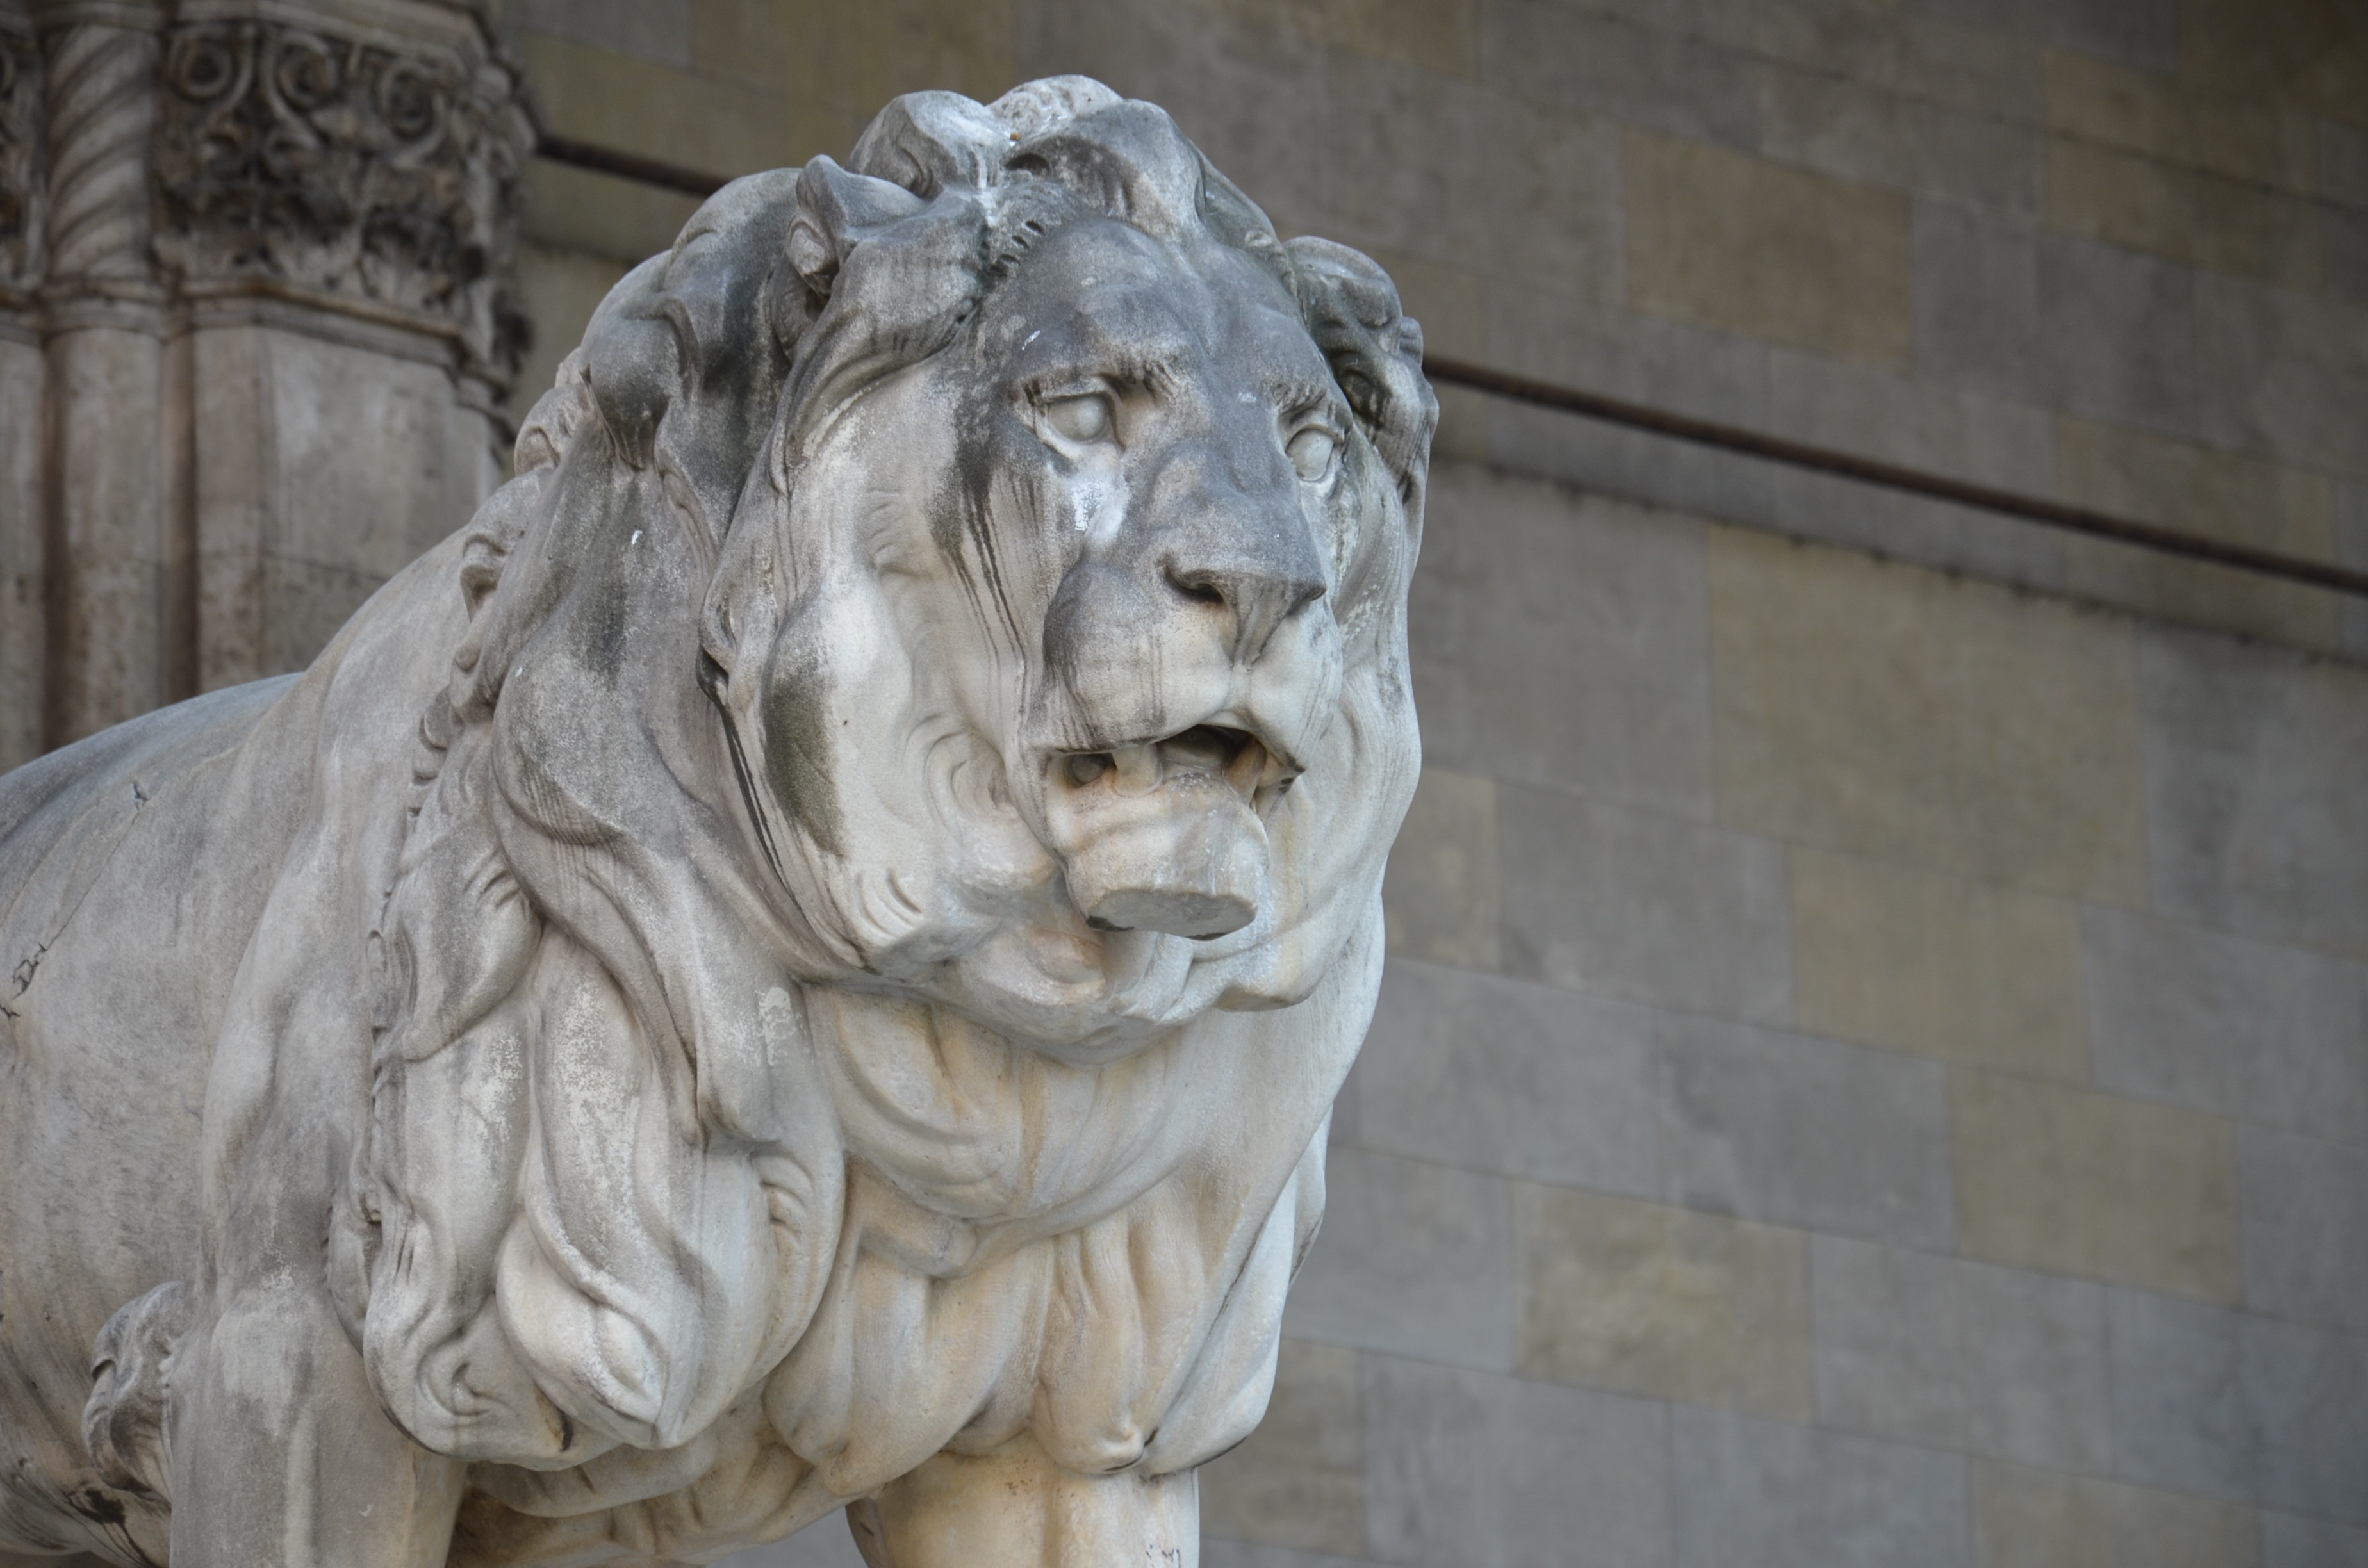
monument, statue, lion, sculpture, art, carving, stone figure, stone sculpture, stone carving, big cats